Puneet Issar

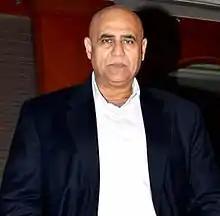
Issar in 2014

Puneet Issar (born 6 November 1959) is an Indian actor, writer, director, producer and dialect coach best known for his works in Hindi, Bengali, Telugu, Kannada, Malayalam films and television shows. Issar started his acting career as a villain in Manmohan Desai's 1983 film "Coolie", but gained recognition with the portrayal of Duryodhana in B. R. Chopra's television series "Mahabharat" (1988–1990).